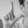
ASL letter: L